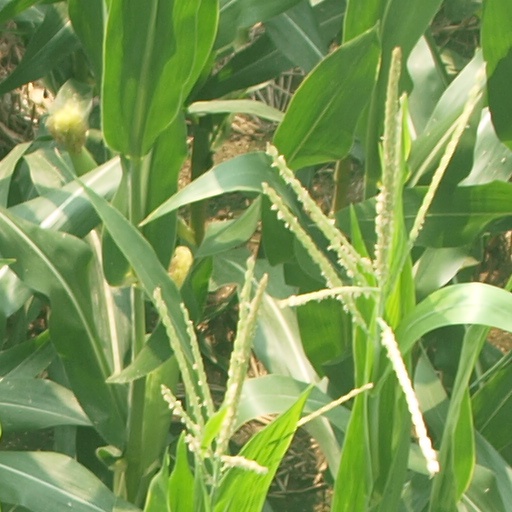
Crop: maize; corn